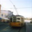
Label: streetcar